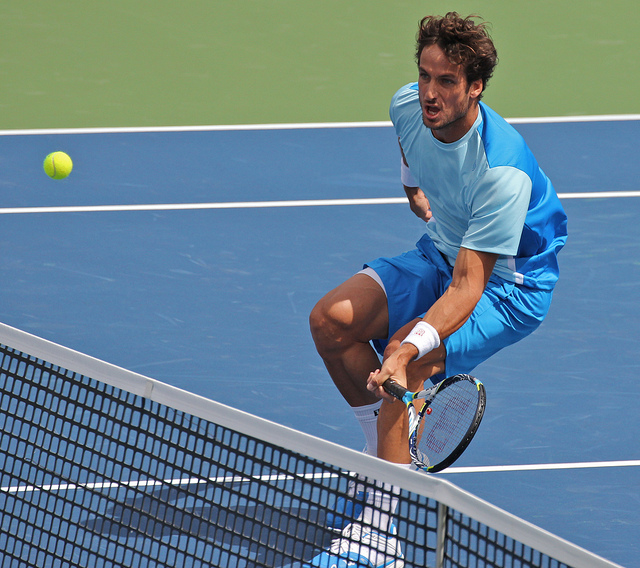
người đàn ông áo xanh dương đang chơi tennis trên sân